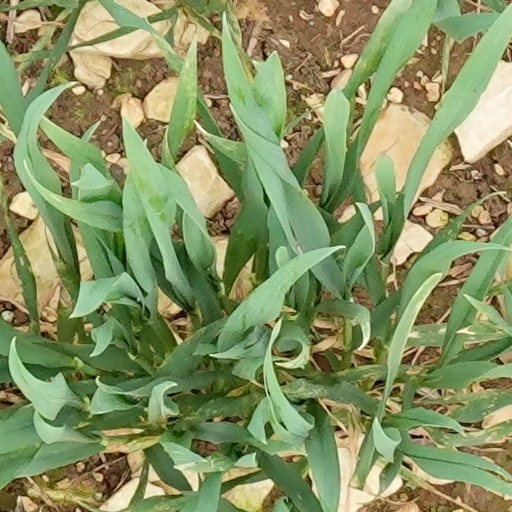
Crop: wheat